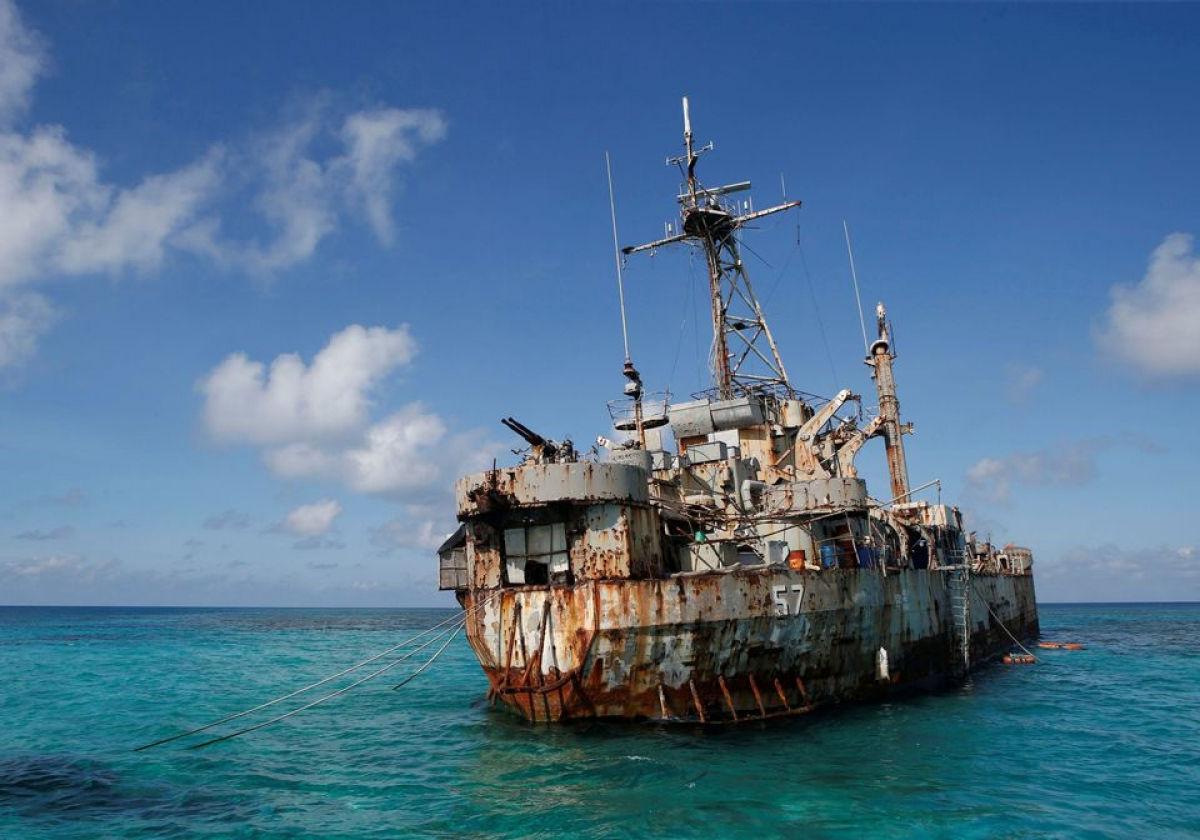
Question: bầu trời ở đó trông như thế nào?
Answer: trời xanh và ít mây